Hokkoku Goshiki-zumi

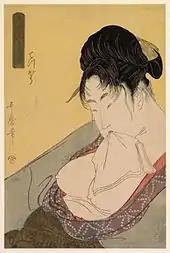

"Teppō" ("rifle") refers to another type of prostitute who worked outside the walls of Yoshiwara and charged exceptionally low rates. Utamaro depicts her undignified form slumped down in a manner Harold P. Stern likens to Mount Fuji. Those who worked in the low-ranking "kiri-mise" brothels were prone to contracting fatal syphilis; from this came the contemptuous nicknames "teppō-mise" "rifle shop" and "teppō-jorō" "rifle prostitutes".